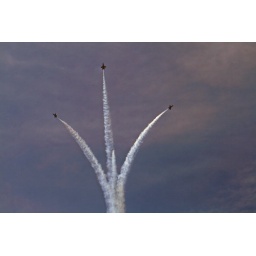
Blue Angels flower in the sky